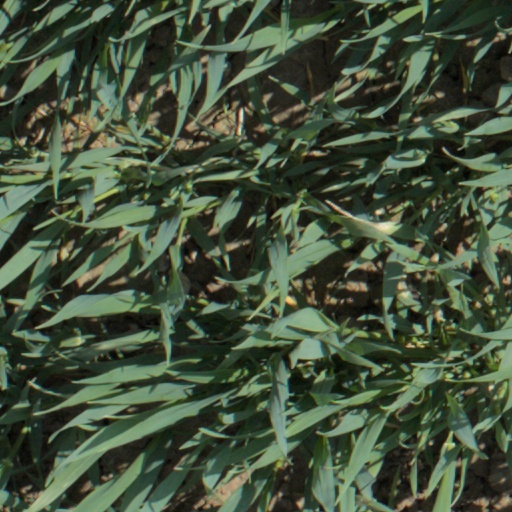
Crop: wheat